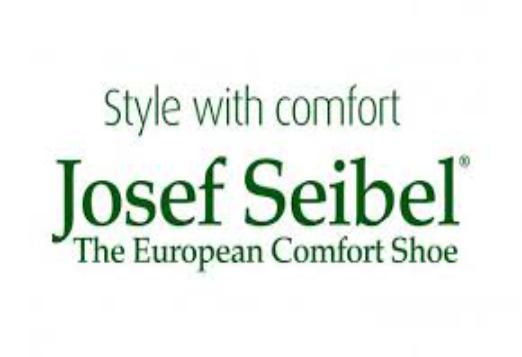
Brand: Josef Seibel
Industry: Clothes